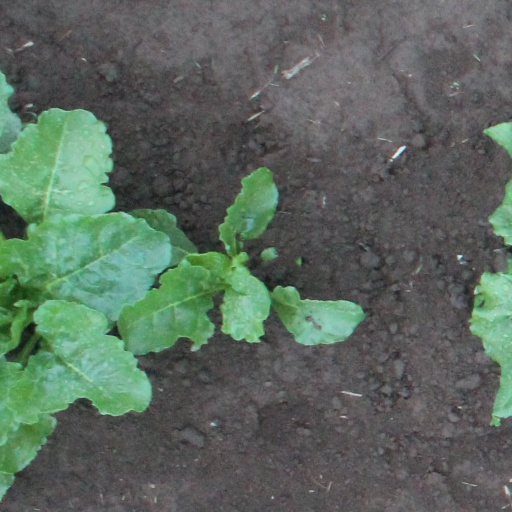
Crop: sugar beet